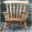
Label: chair